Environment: real
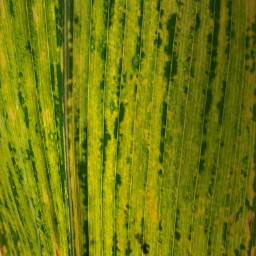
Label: lethal_necrosis